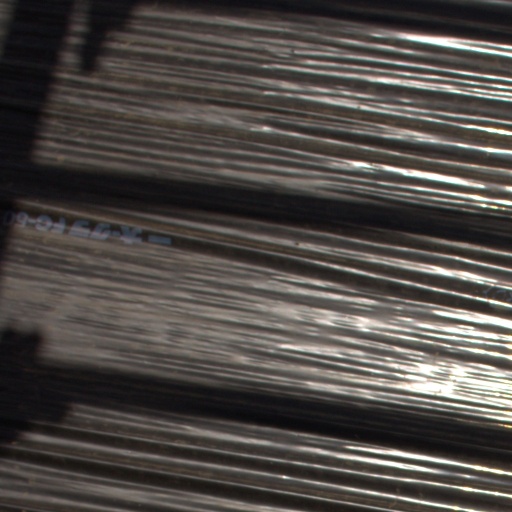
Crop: Jerusalem artichoke